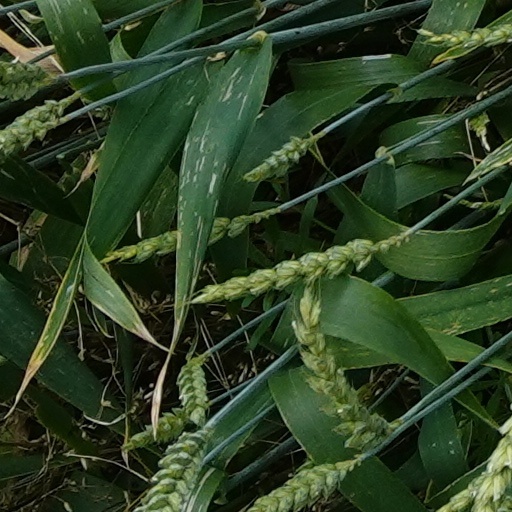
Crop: wheat